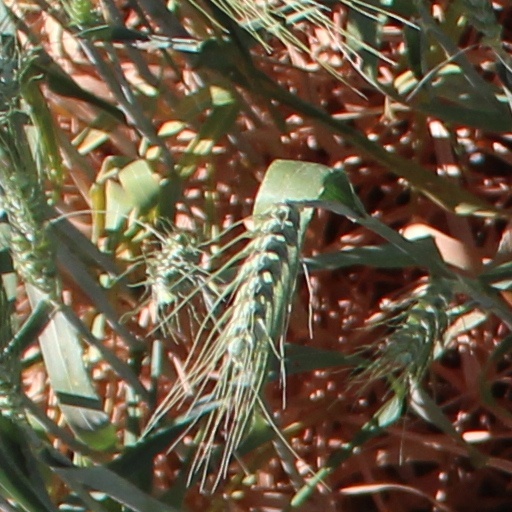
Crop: wheat